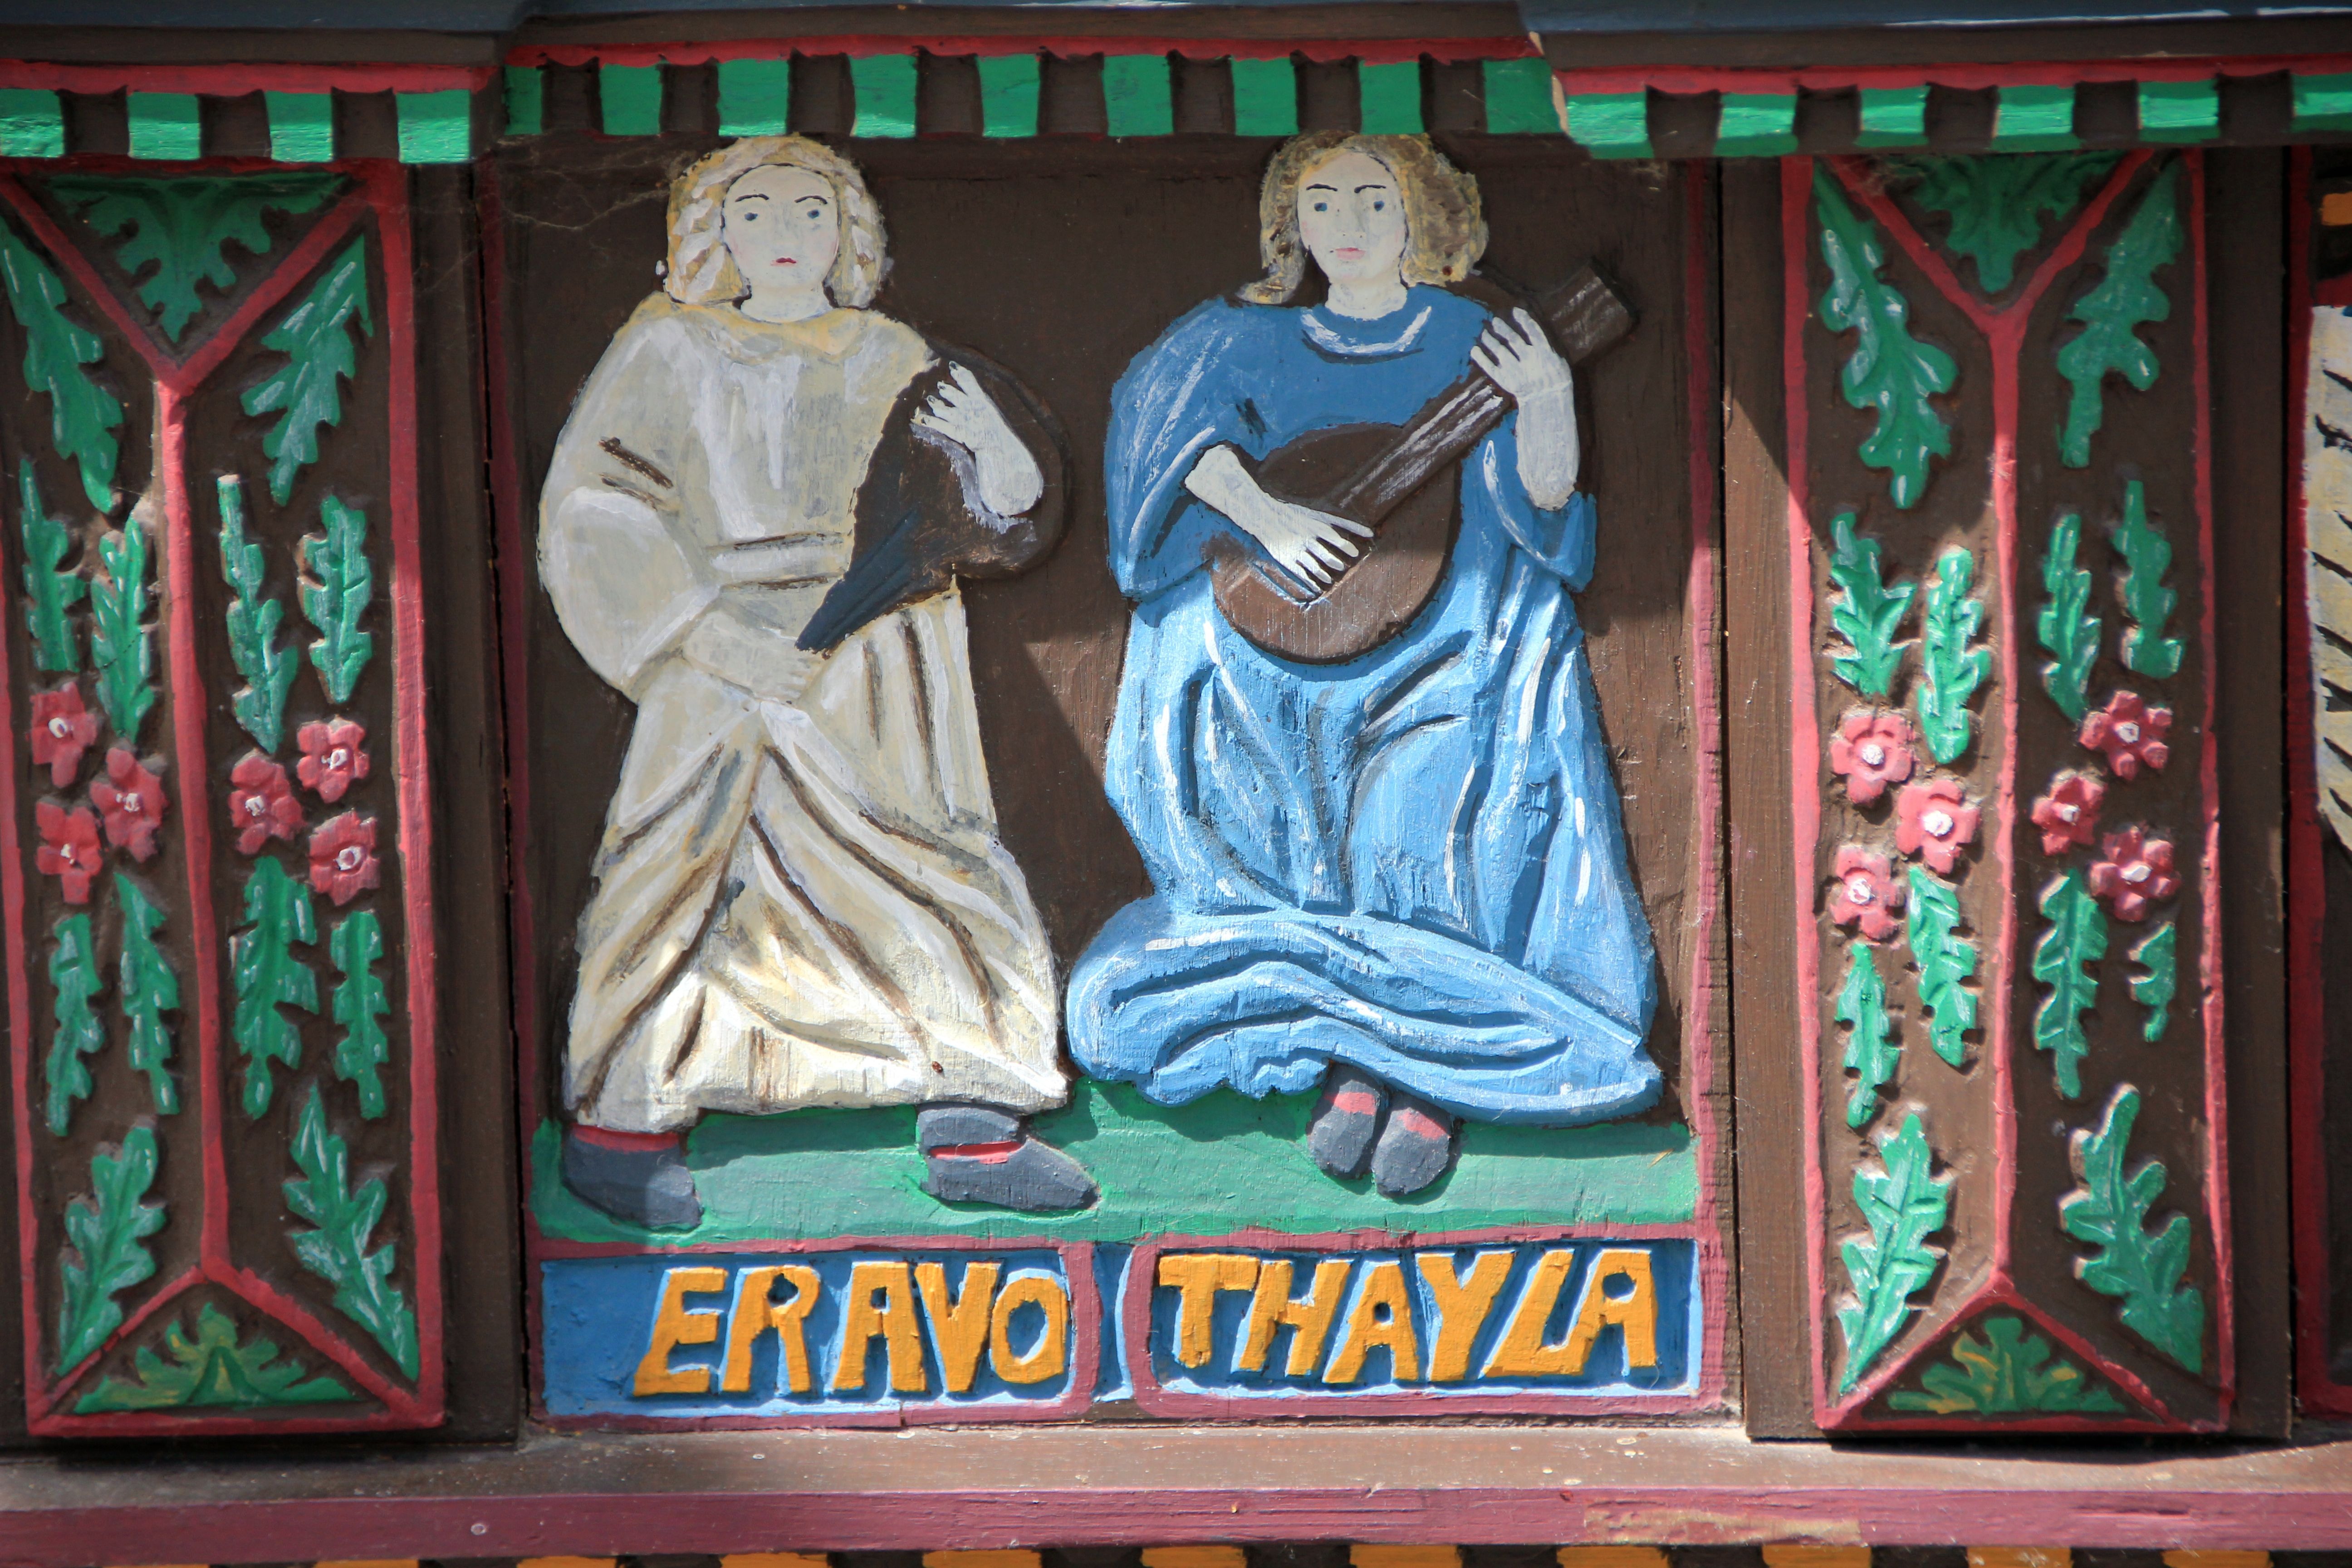
window, glass, building, decor, painting, art, mural, carving, truss, facade figurine